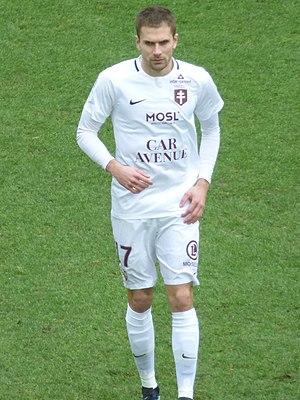
Thomas Delaine avant le match RC Lens / FC Metz, comptant pour la vingt-quatrième journée du championnat de France de Ligue 2 2018-2019, le 9 février 2019, au Stade Bollaert-Delelis.
Thomas Delaine, né le 24 mars 1992 à Lens, est un joueur de football français évoluant au poste d'arrière latéral gauche au FC Metz.